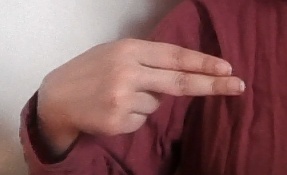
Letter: ain